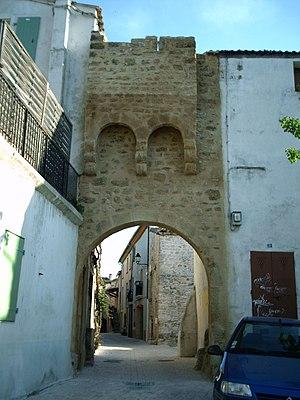
Prades-le-Lez et Pradas de Les en occitan est une commune française située dans le département de l'Hérault en région Occitanie, en périphérie de Montpellier.